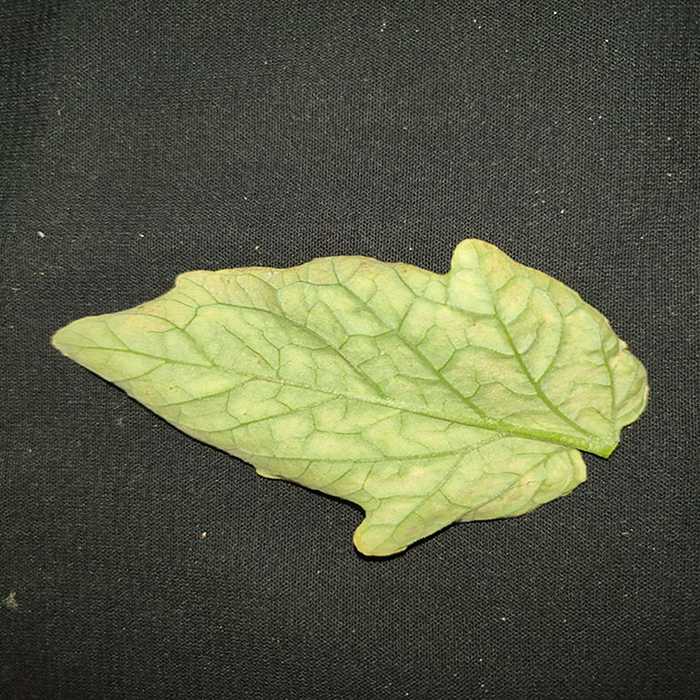
Plant: Tomato
Label: Tomato spotted wilt